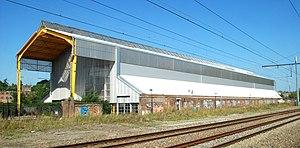
Belgique - Brabant wallon - Court-Saint-Étienne - Anciennes usines Henricot - Parc à Mitrailles
Le Parc à Mitrailles est un témoin de l'architecture industrielle et un vestige des usines Émile Henricot situé sur le territoire de la commune belge de Court-Saint-Étienne en Brabant wallon.
Court-Saint-Étienne est une commune francophone de Belgique située en Région wallonne dans la province du Brabant wallon.